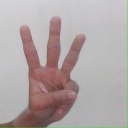
अक्षर: व